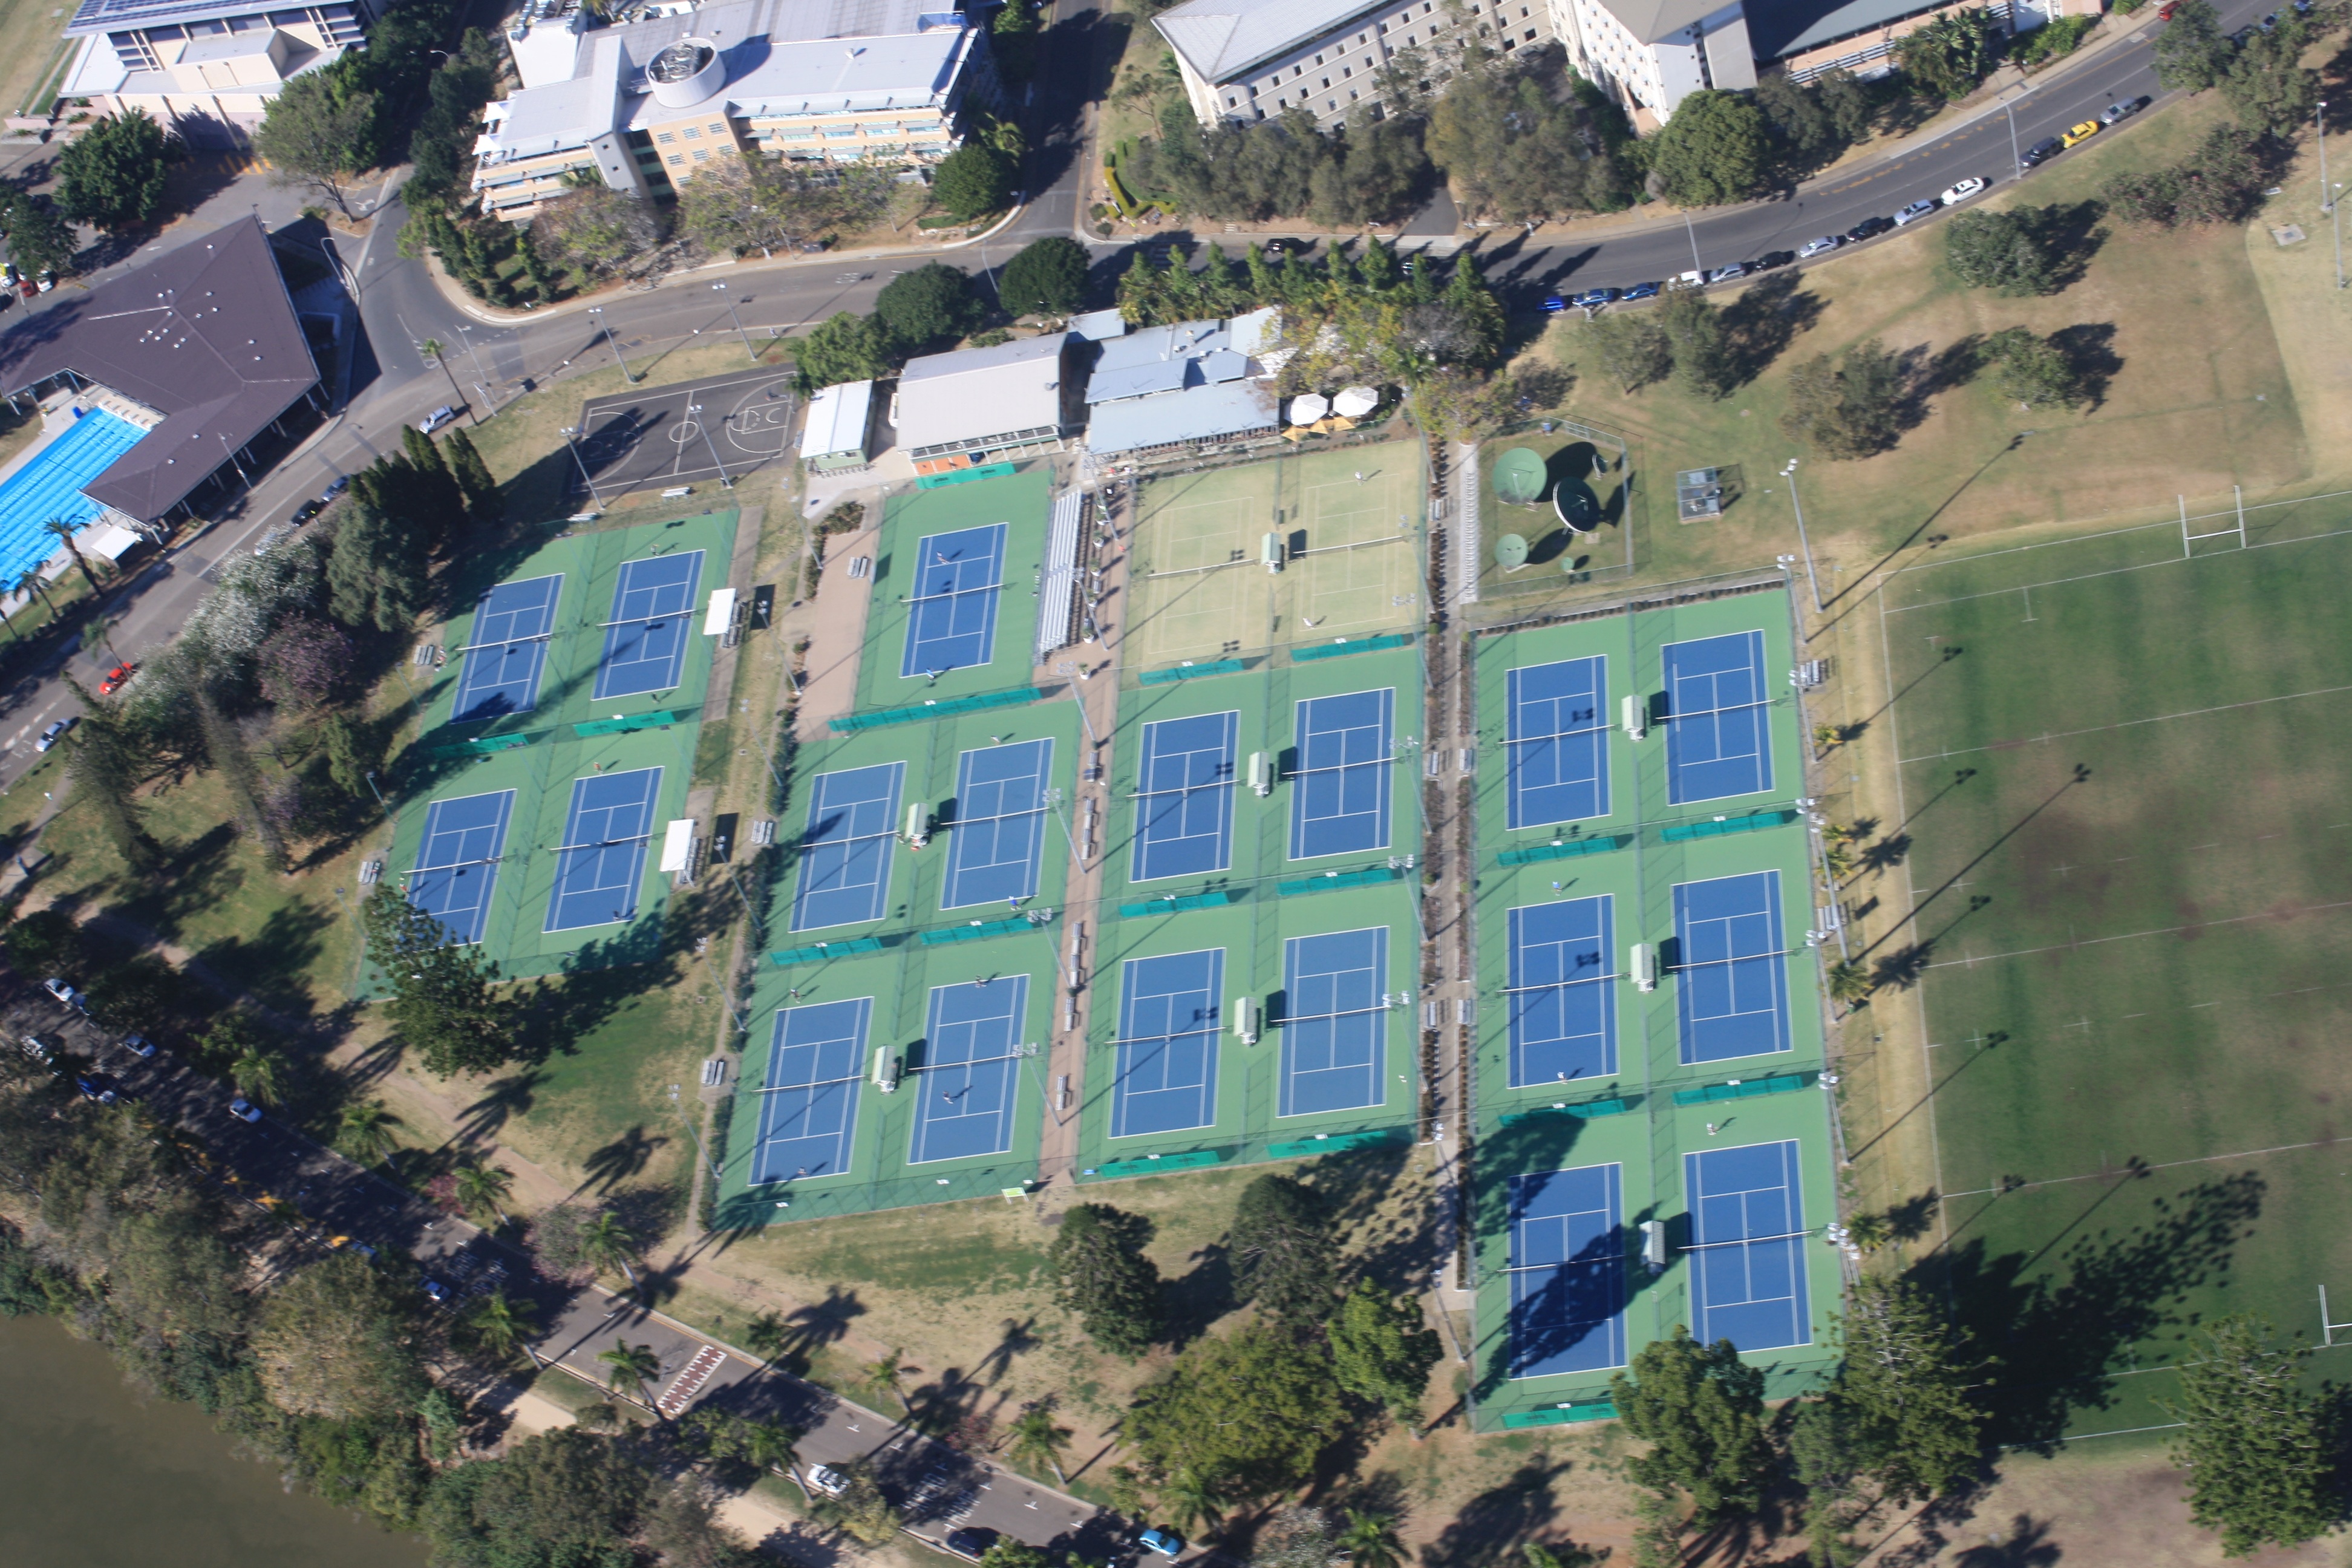
photography, mansion, suburb, stadium, aerial view, tennis, estate, brisbane, bird's eye view, tours, aerial photography, residential area, sport venue, tennis courts